Peter I Island

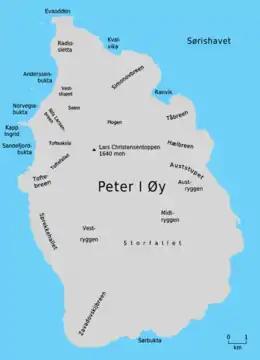
Map of the island

Peter I Island is a volcanic island located off the coast of Ellsworth Land of continental Antarctica, and about to the south-west of Smith Island, the nearest of the South Shetland Islands. It has an area of . The island is almost entirely covered by glacier, with about 95% of the surface covered by ice.